Paul Schneider (pastor)

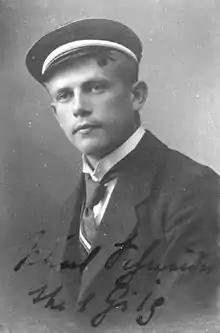
Paul Schneider as a student, 1920

Schneider was born in Pferdsfeld near Bad Sobernheim, Germany in 1897, to Gustav-Adolf Schneider and Elisabeth Schnorr. Schneider studied theology at the universities of Giessen, Marburg and Tübingen. He was ordained in Hochelheim near Wetzlar in 1925.